Steven Hutchinson

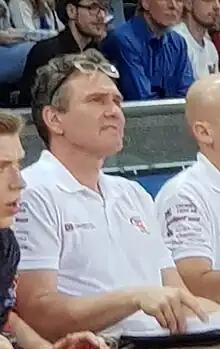
Hutchinson with BV Chemnitz 99 in 2020

Steven Hutchinson (born 17 January 1968) is a German basketball coach and former player. Since 2018, he has served as assistant coach for BV Chemnitz 99 of the German ProA league.